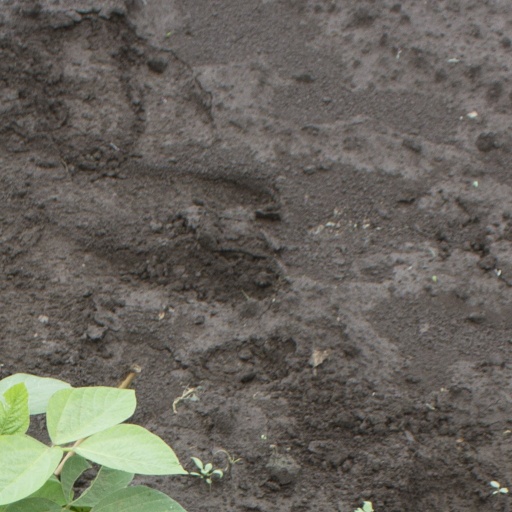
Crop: soybean